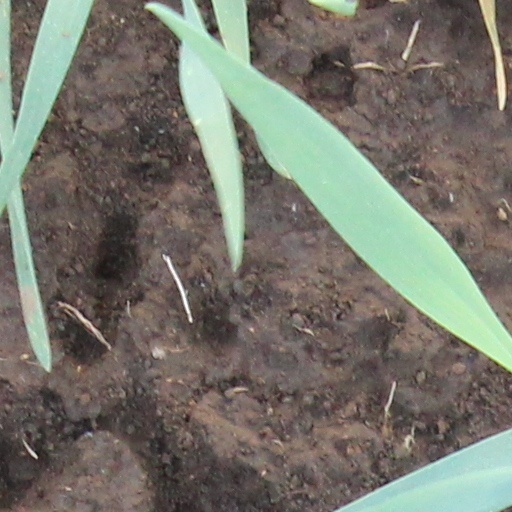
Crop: wheat